Michael Quinion

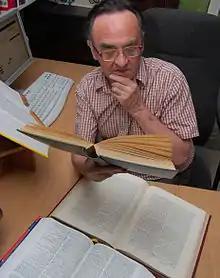
Michael Quinion in his office

Michael Brian Quinion (born ) is a British etymologist and writer. He ran World Wide Words, a website devoted to linguistics. He graduated from Peterhouse, Cambridge, where he studied physical sciences and after which he joined BBC radio as a studio manager.